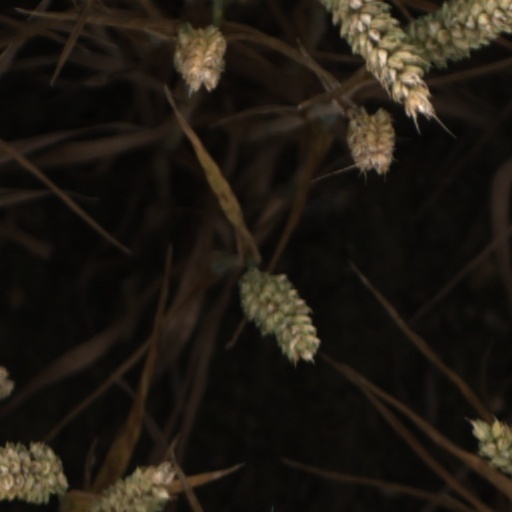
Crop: wheat